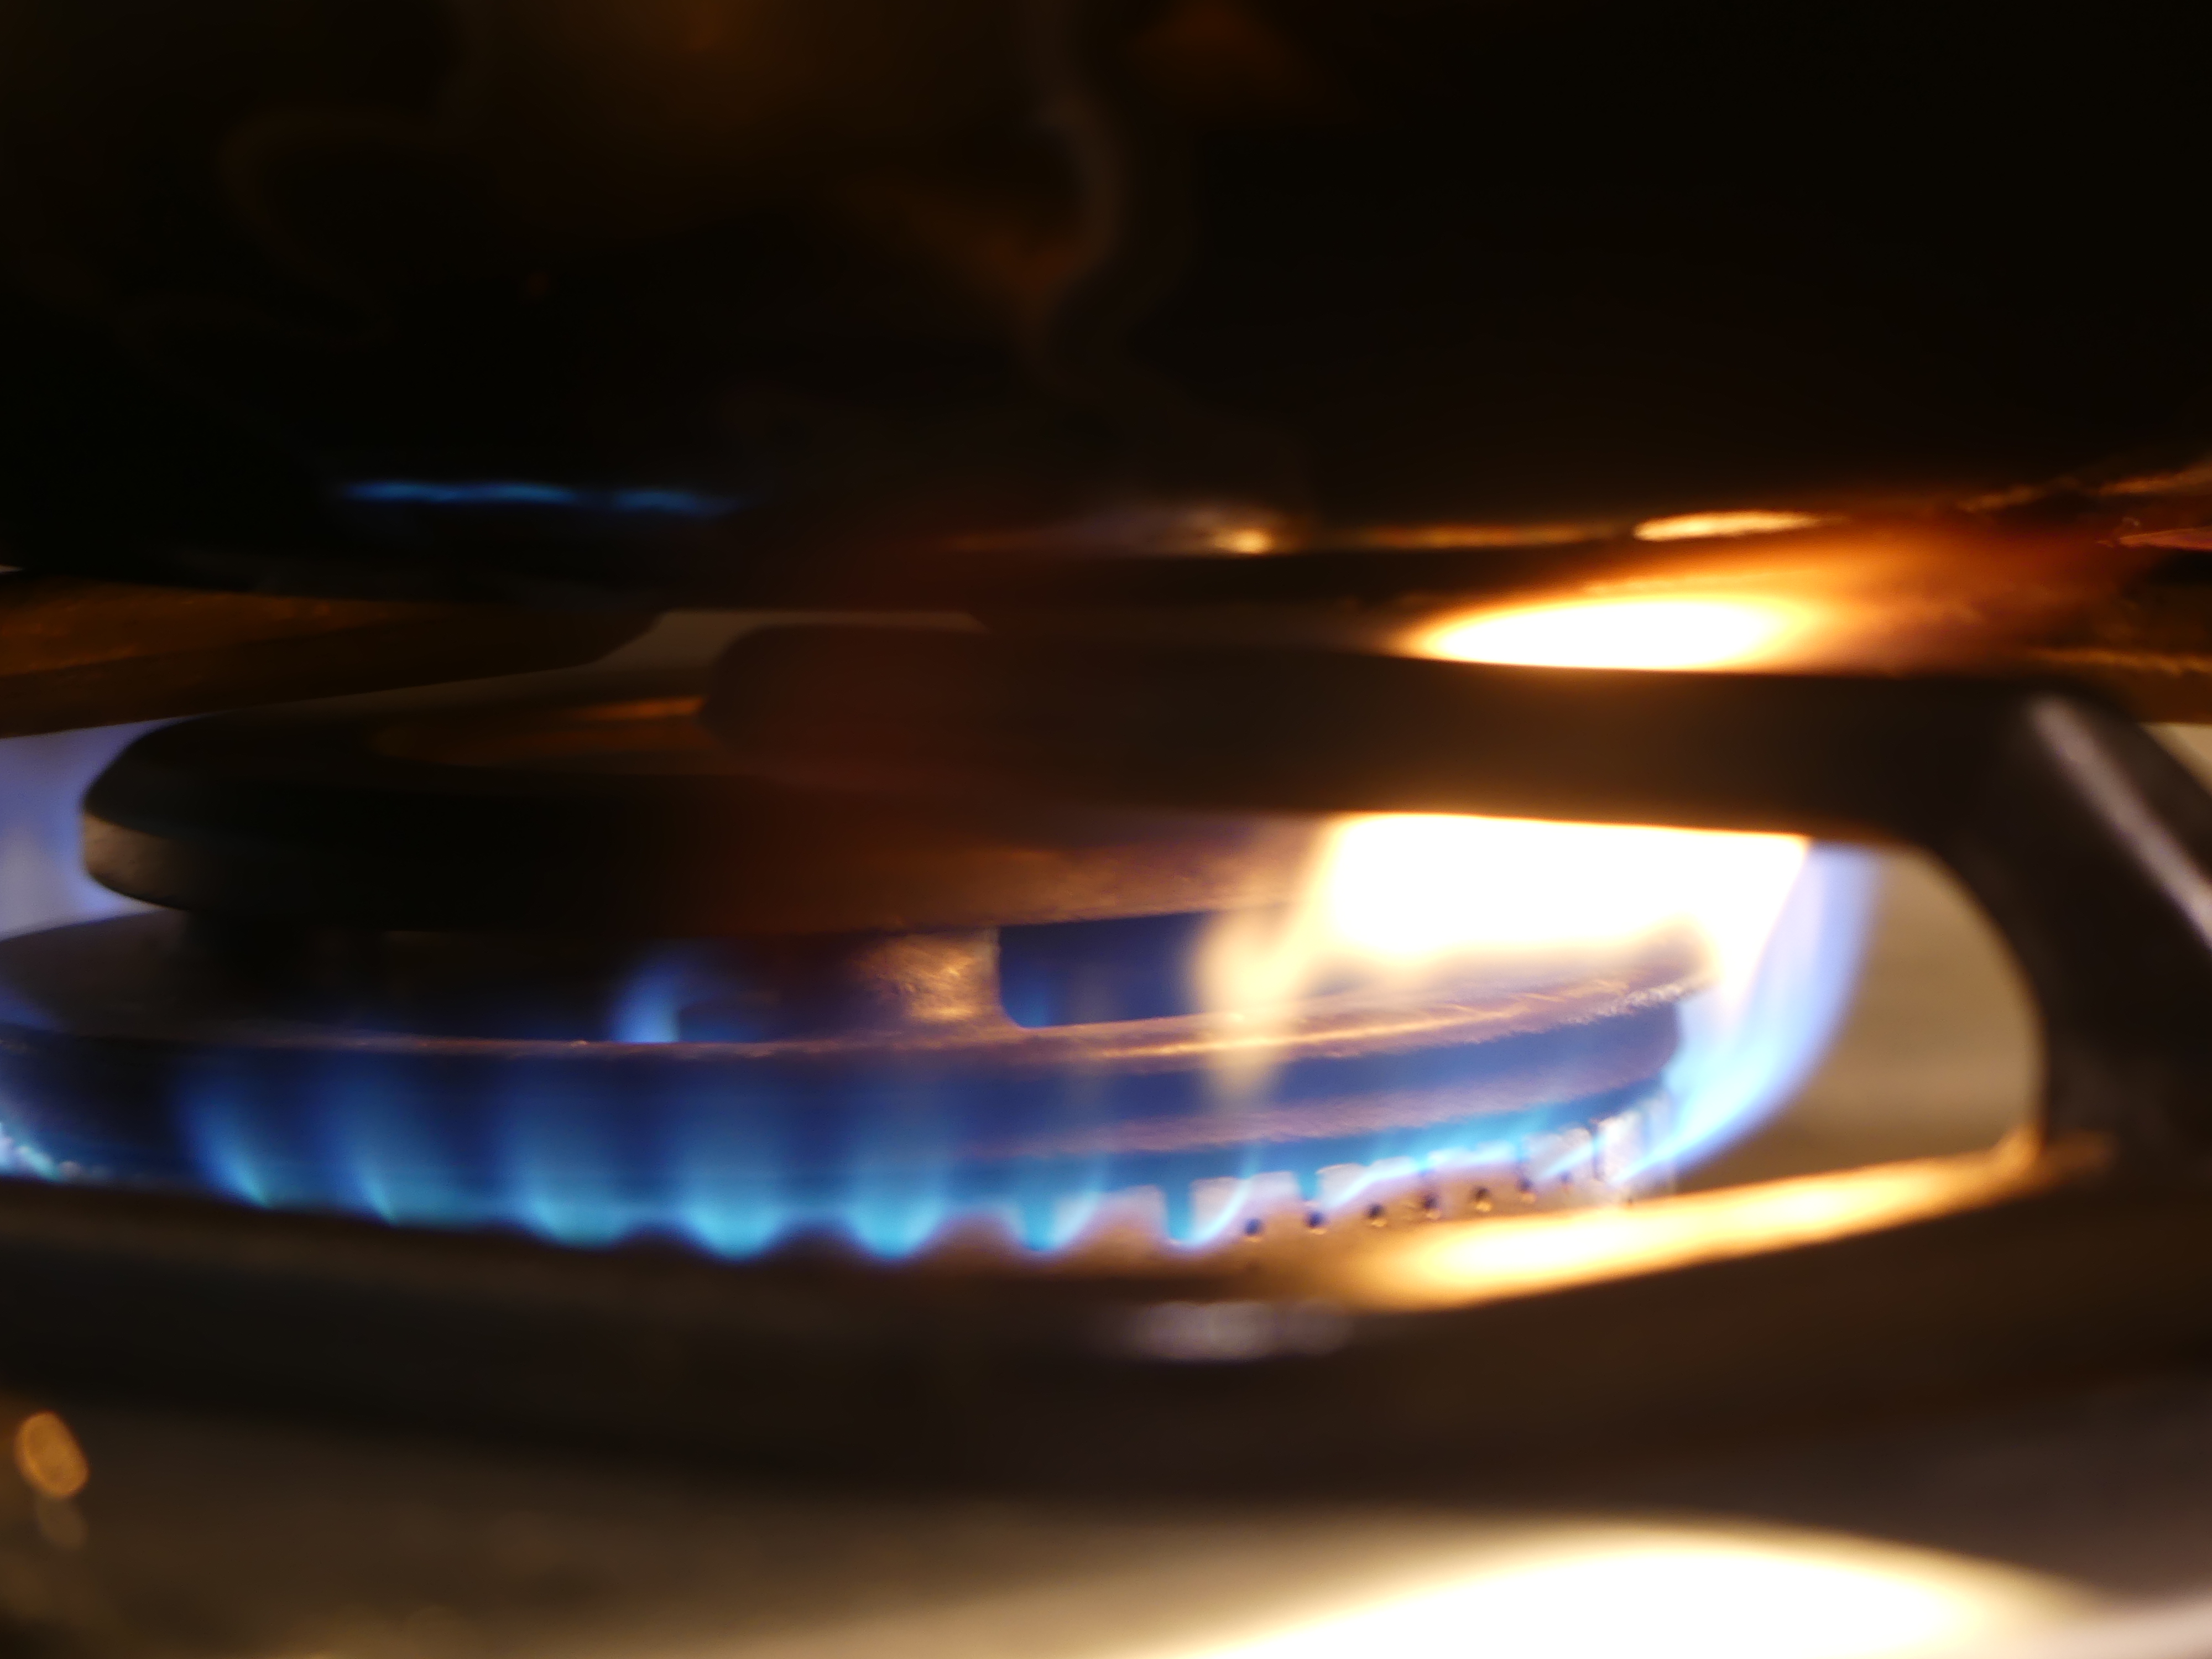
art, automotive lighting, light, headlamp, lighting, auto part, luxury vehicle, gas, automotive exterior, night, car, vehicle